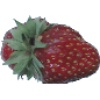
Label: Strawberry Wedge 1